Raymond Gayrard

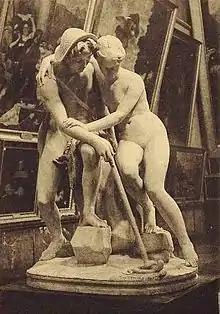
"Daphnis and Chloe" by Raymond Gayrard, Musée des Beaux-Arts de Caen

Paul Joseph Raymond Gayrard (3 September 180722 July 1855) was a French sculptor. He was born in Clermont-Ferrand, France.